St Bernard's Hospital, Hanwell

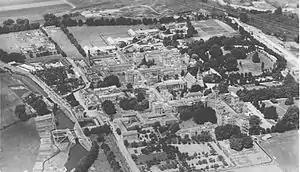
Aerial view of the hospital c.1920

John Conolly took up residence as the third superintendent on 1 June 1839. In April 1839, Serjeant-at-law John Adams, one of the Visiting Justices of the asylum and a founding member and first chairman of Legal & General, suggested that Conolly visit the Lincoln Asylum and see the system operated by Robert Gardiner Hill. He was so impressed by this that he decided to abolish mechanical restraints at Hanwell. This must have taken enormous powers of persuasion: the existing staff would have to change their work practices and learn how to nurse more effectively those patients with troubling behaviour. However, the reform seemed to avoid the patient suffering further trauma as a result of restraint and being made to feel completely helpless. Conolly succeeded in introducing the reform by 21 September 1839, less than 3 months after he took charge. This is perhaps a testament to the earlier work of Ellis.